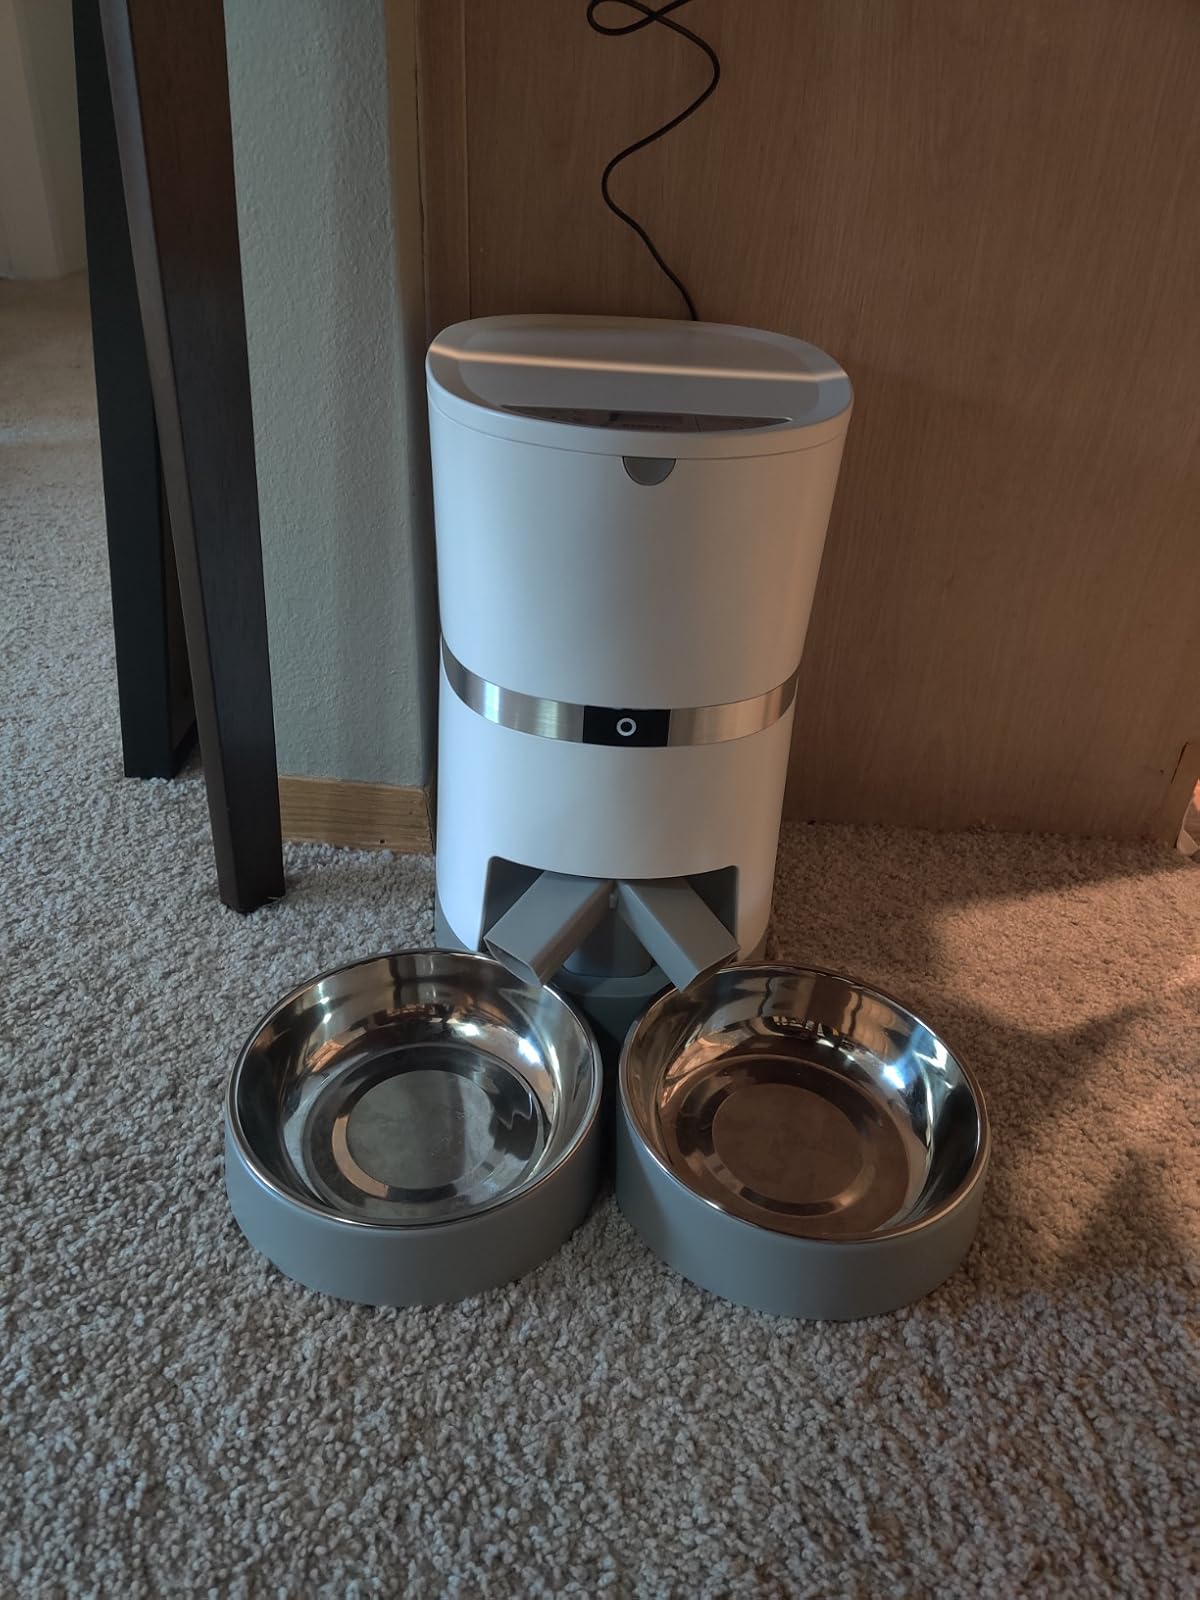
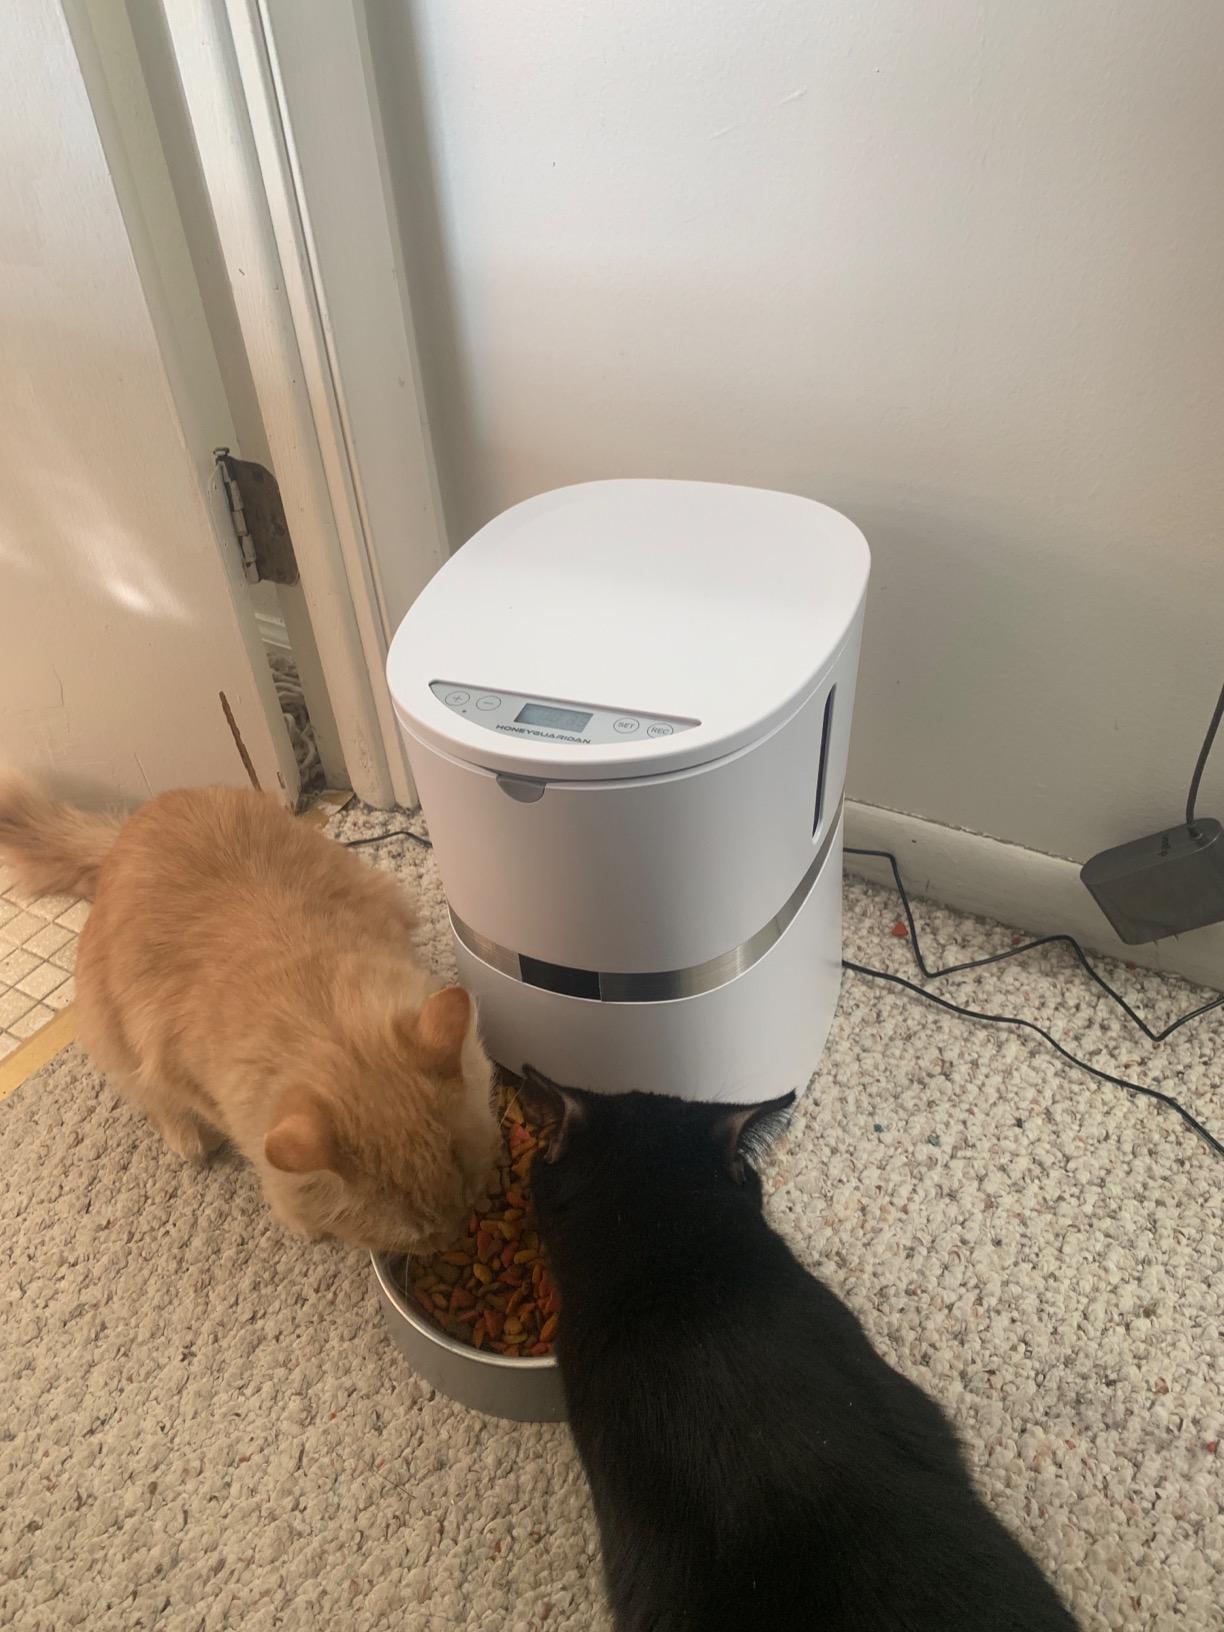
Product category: items_feeder
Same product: no